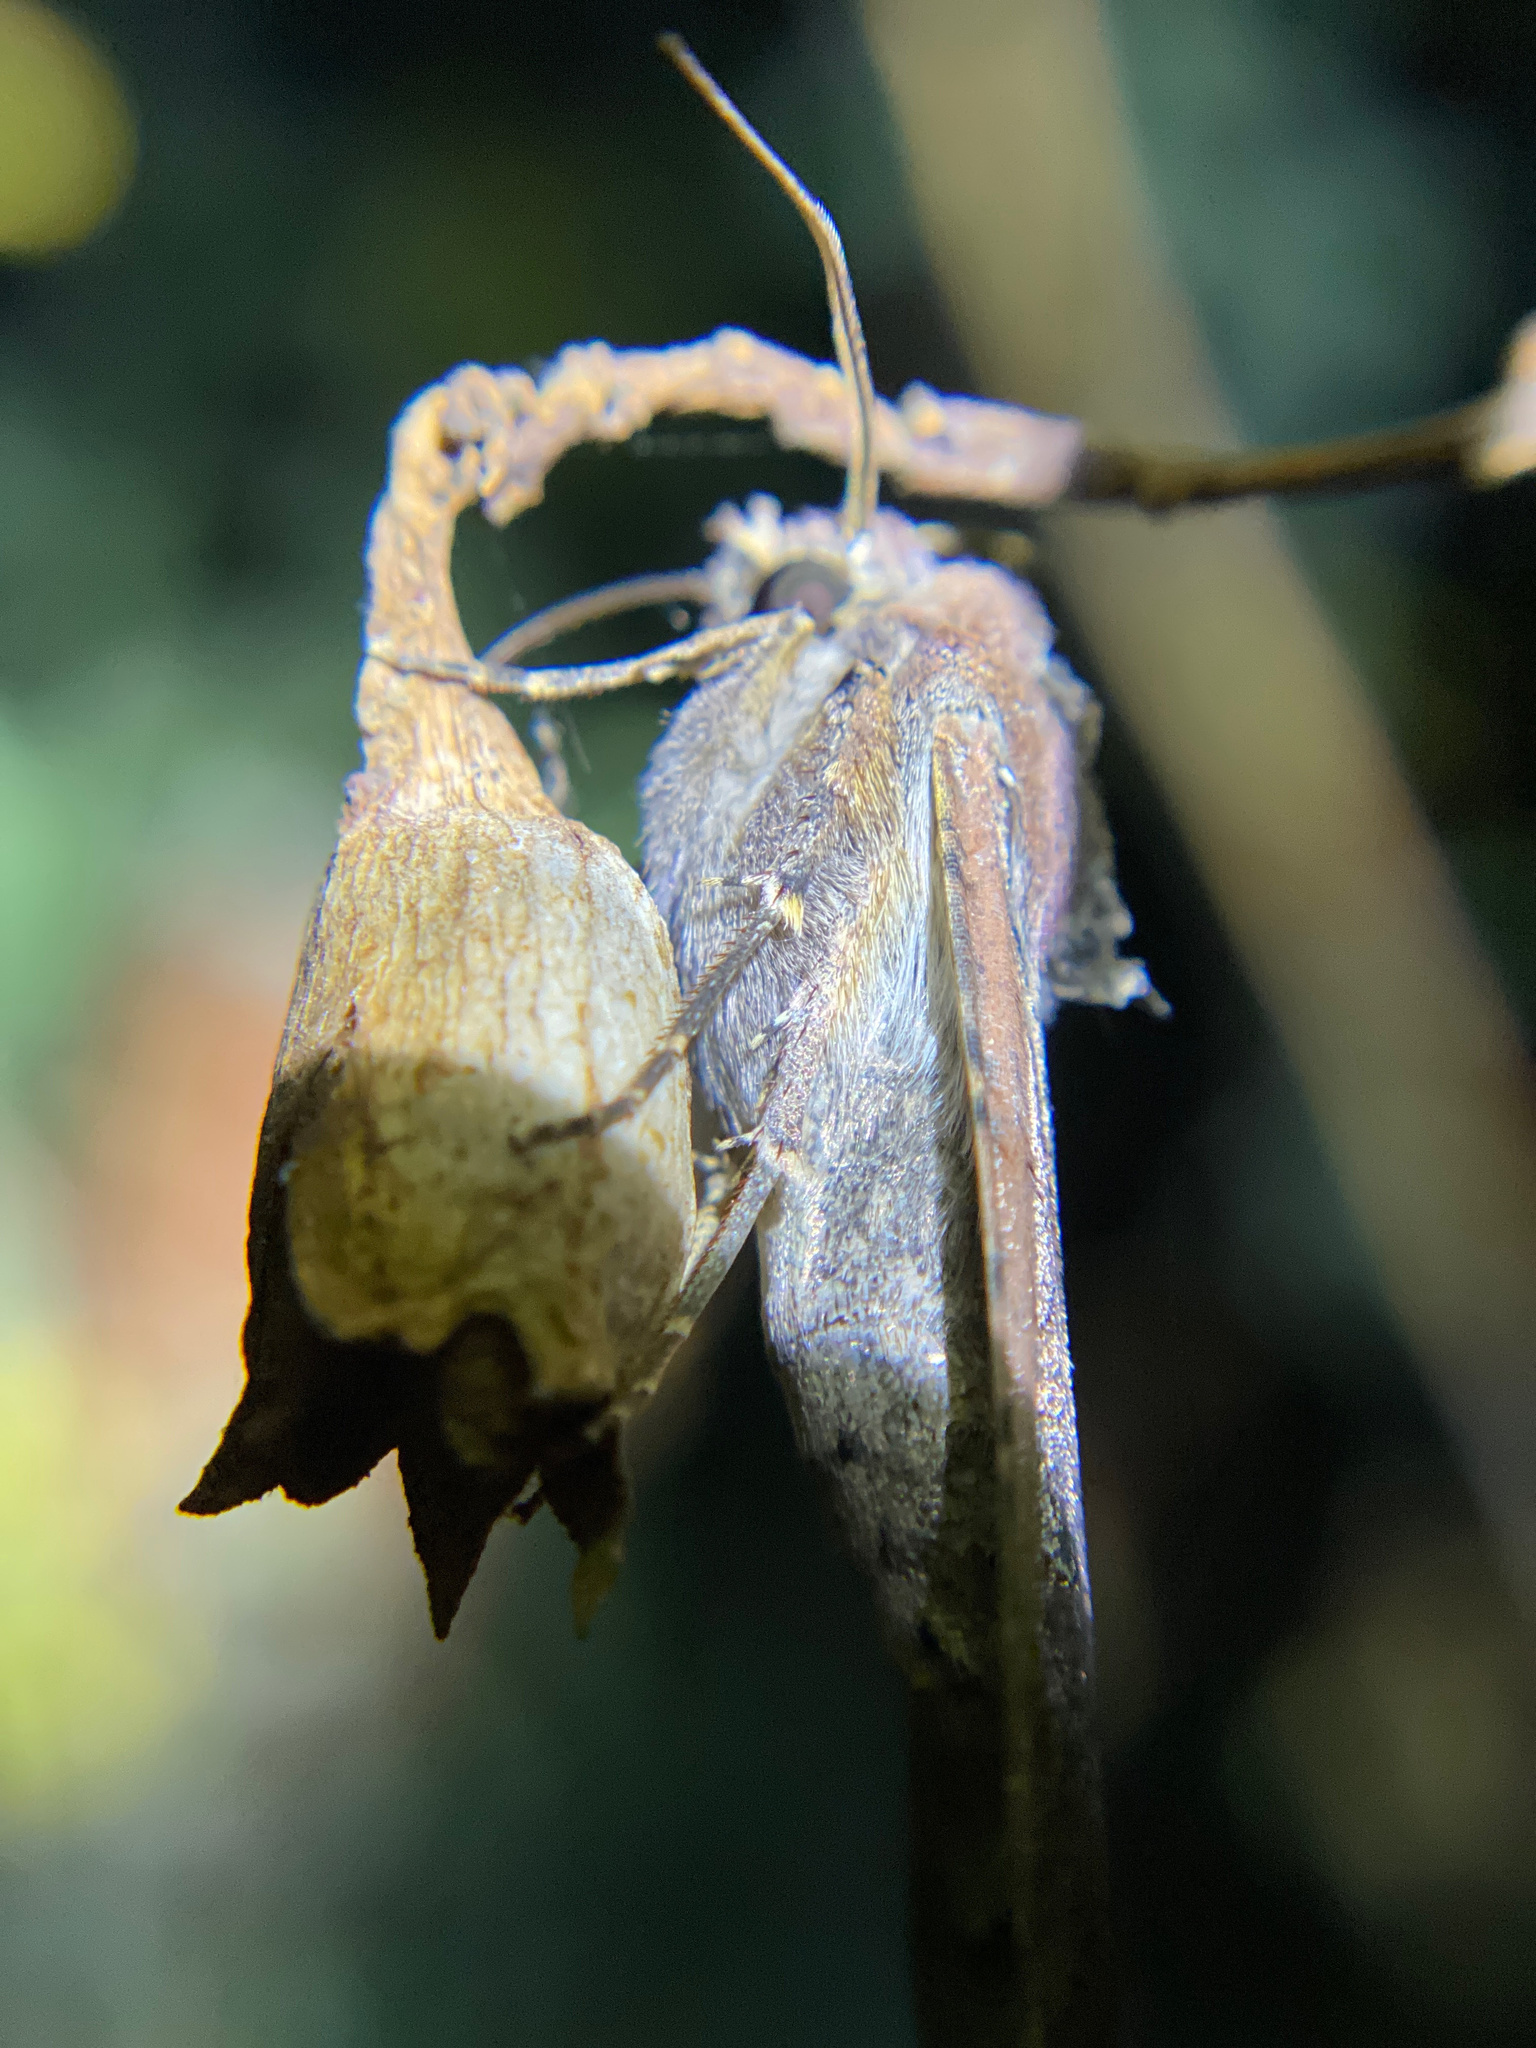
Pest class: cutworms